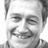
Emotion: happy